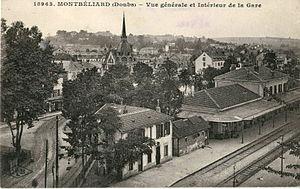
Carte postale ancienne éditée par C. L. B. n°15963
La gare de Montbéliard, parfois appelée gare de Montbéliard-Ville, est une gare ferroviaire française située sur le territoire de la commune de Montbéliard, dans le département du Doubs, en région Bourgogne-Franche-Comté.
La ligne de Montbéliard à Morvillars est une ancienne ligne de chemin de fer française à écartement standard, située dans les départements du Doubs et du Territoire de Belfort. Cette courte section relie Montbéliard à Morvillars. Ligne à voie unique, elle n'accueille plus aucun trafic.
Le Lion de Peugeot est un immeuble construit en 1909, de style éclectique, face la gare de Montbéliard à Montbéliard dans le Doubs en Franche-Comté.